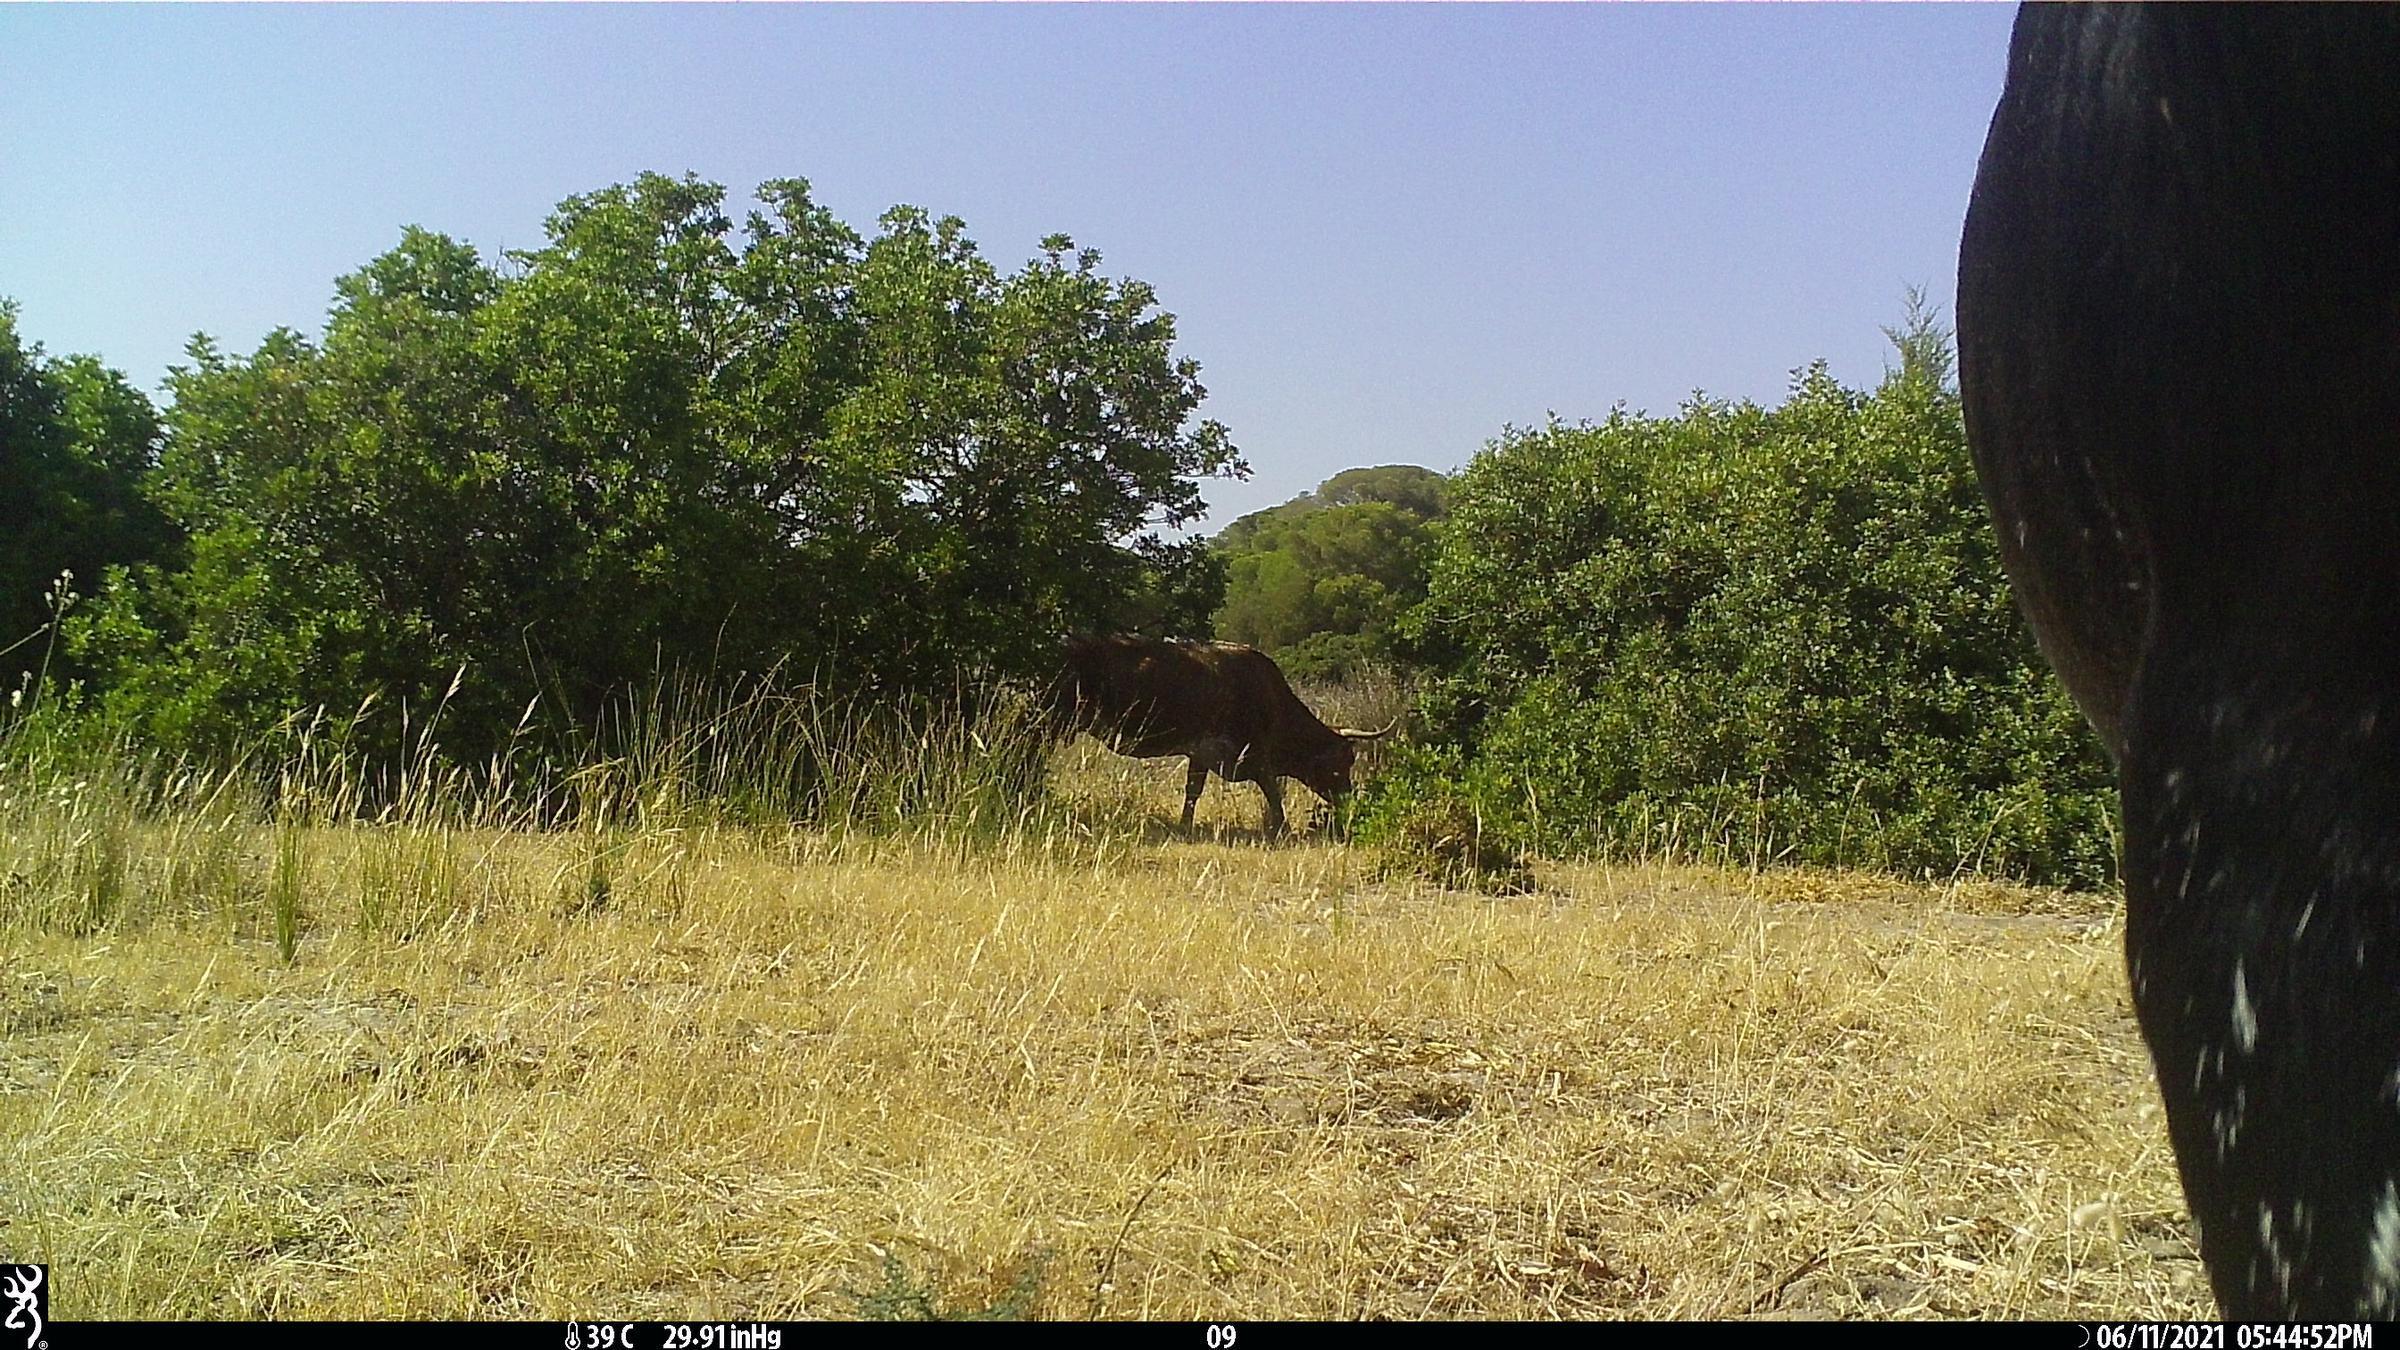
Species: Bos taurus